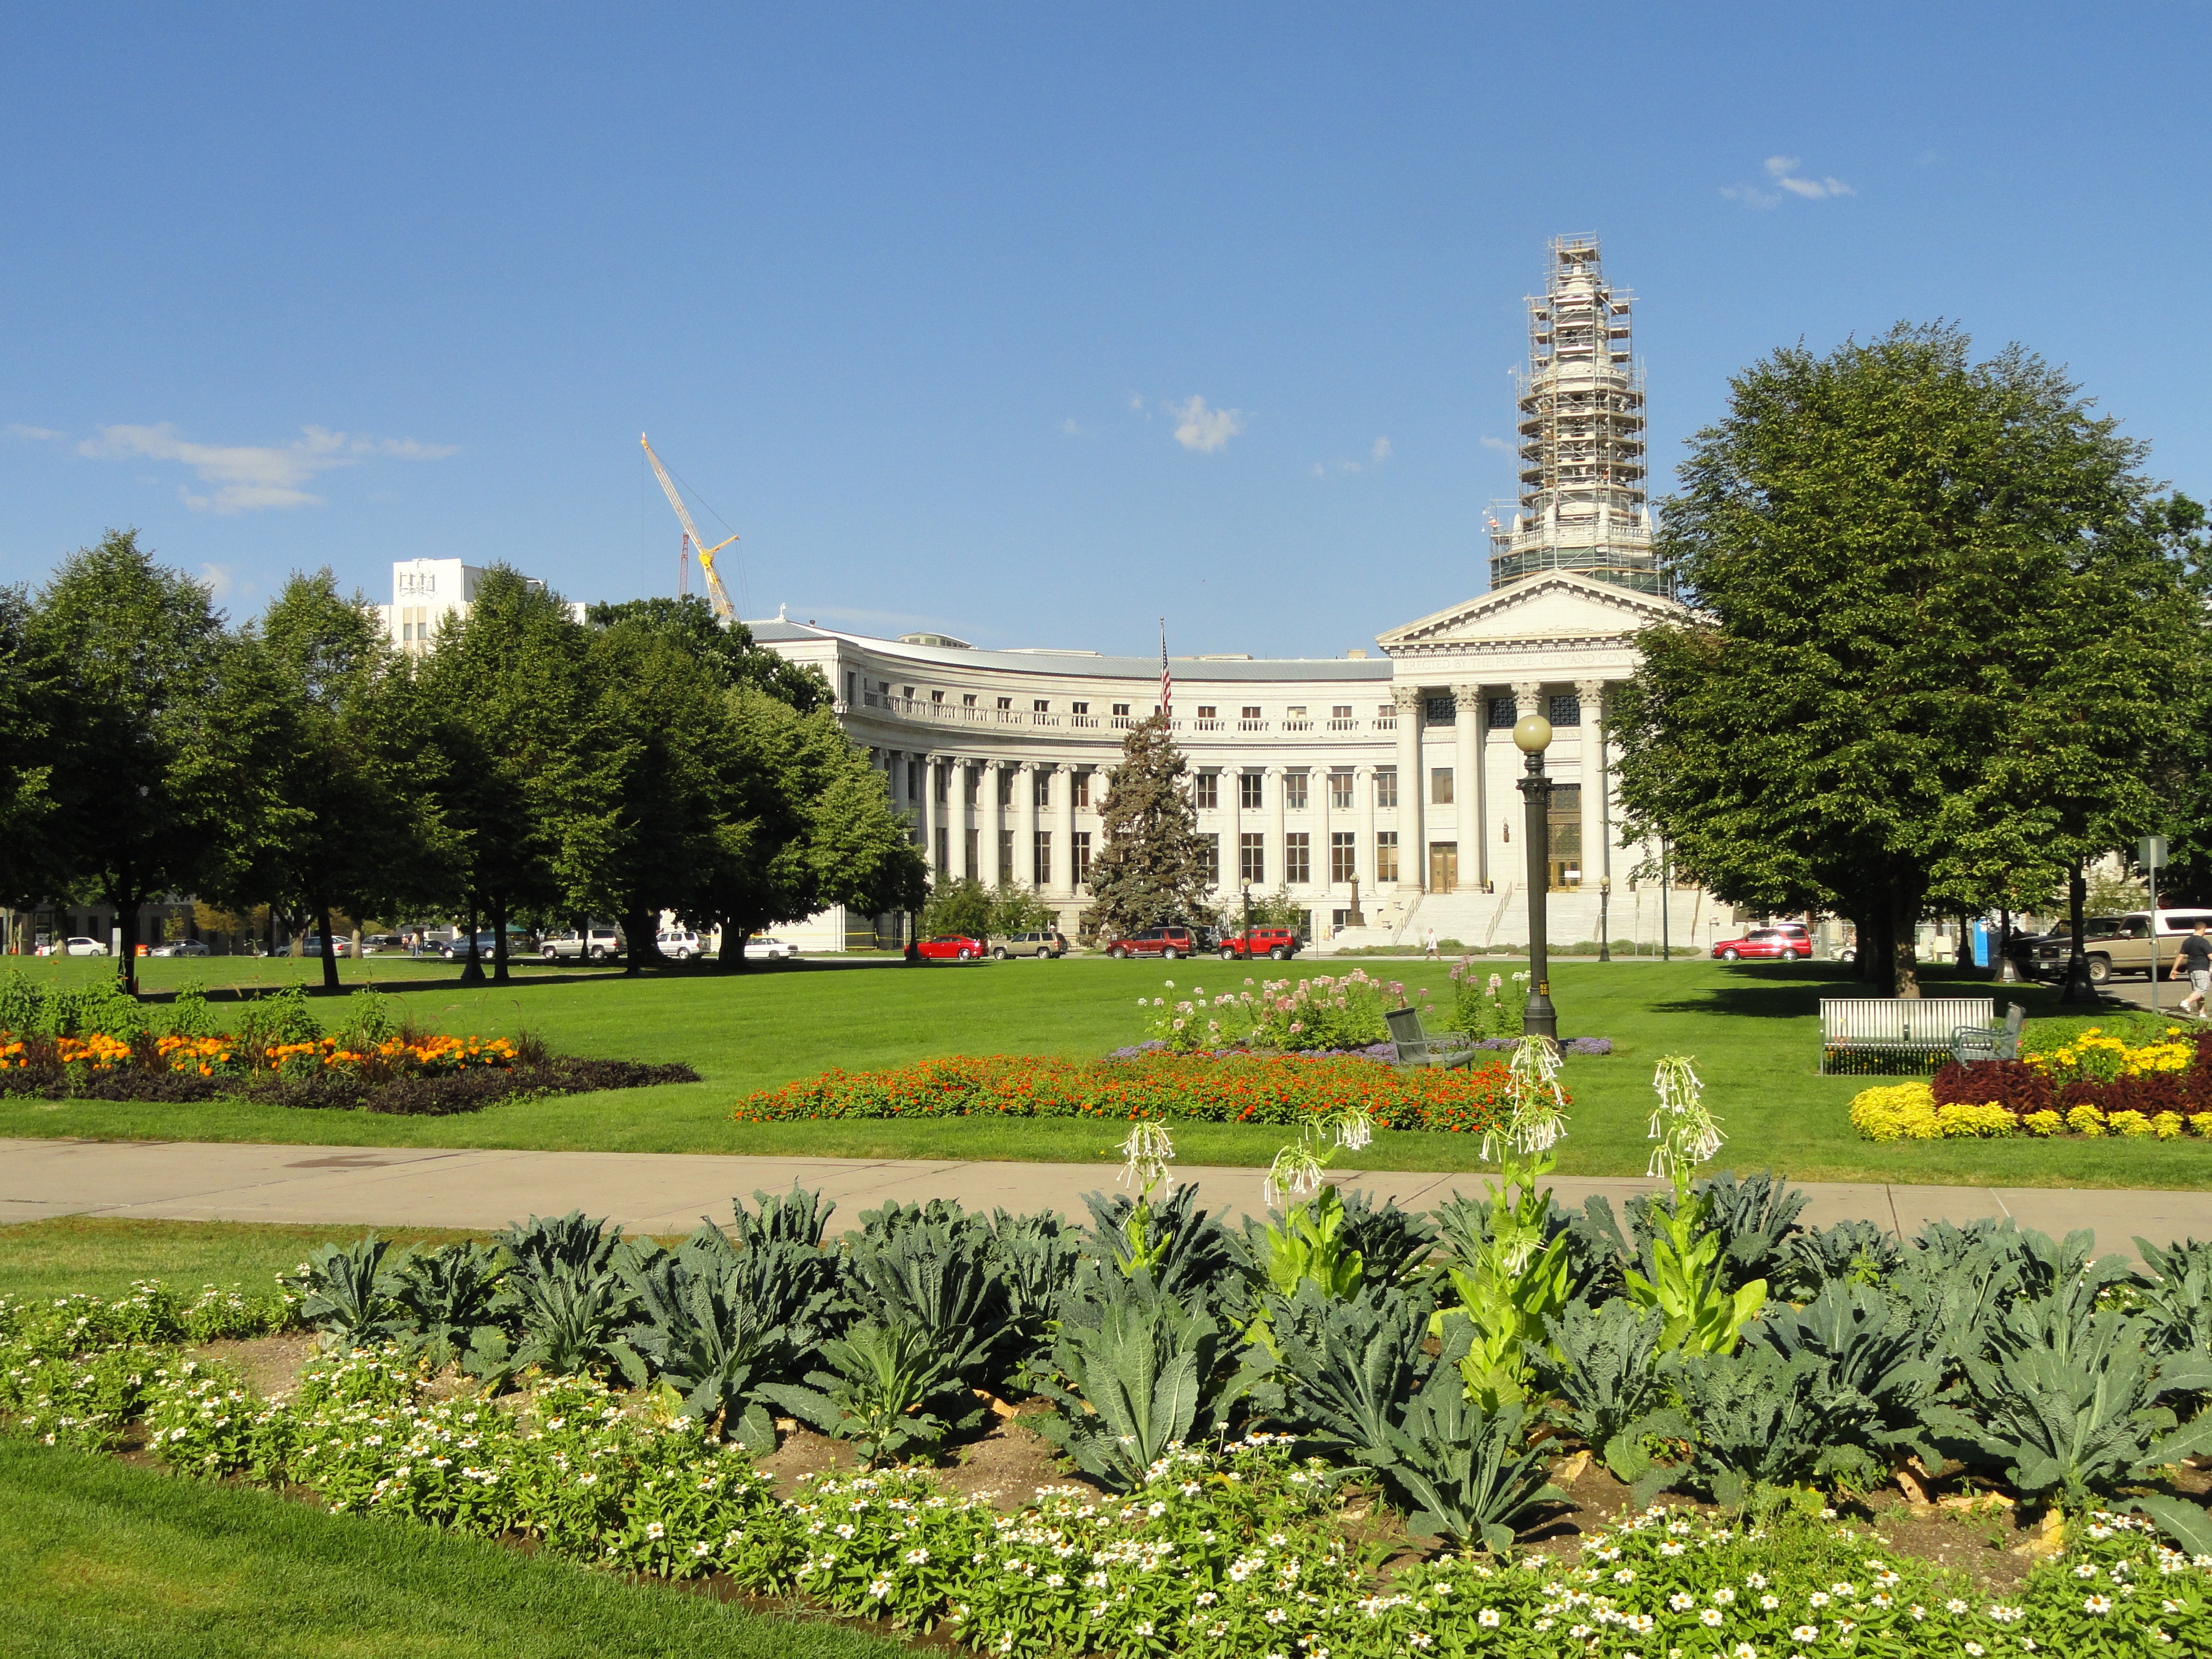
tree, nature, grass, architecture, sky, lawn, building, chateau, palace, summer, construction, spring, park, garden, tourism, place of worship, plants, flowers, trees, outside, clouds, colorado, cars, estate, vehicles, denver, stately home, city building